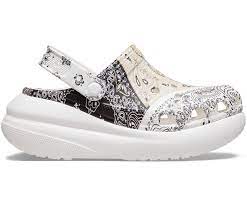
Label: Clog